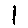
Label: 1